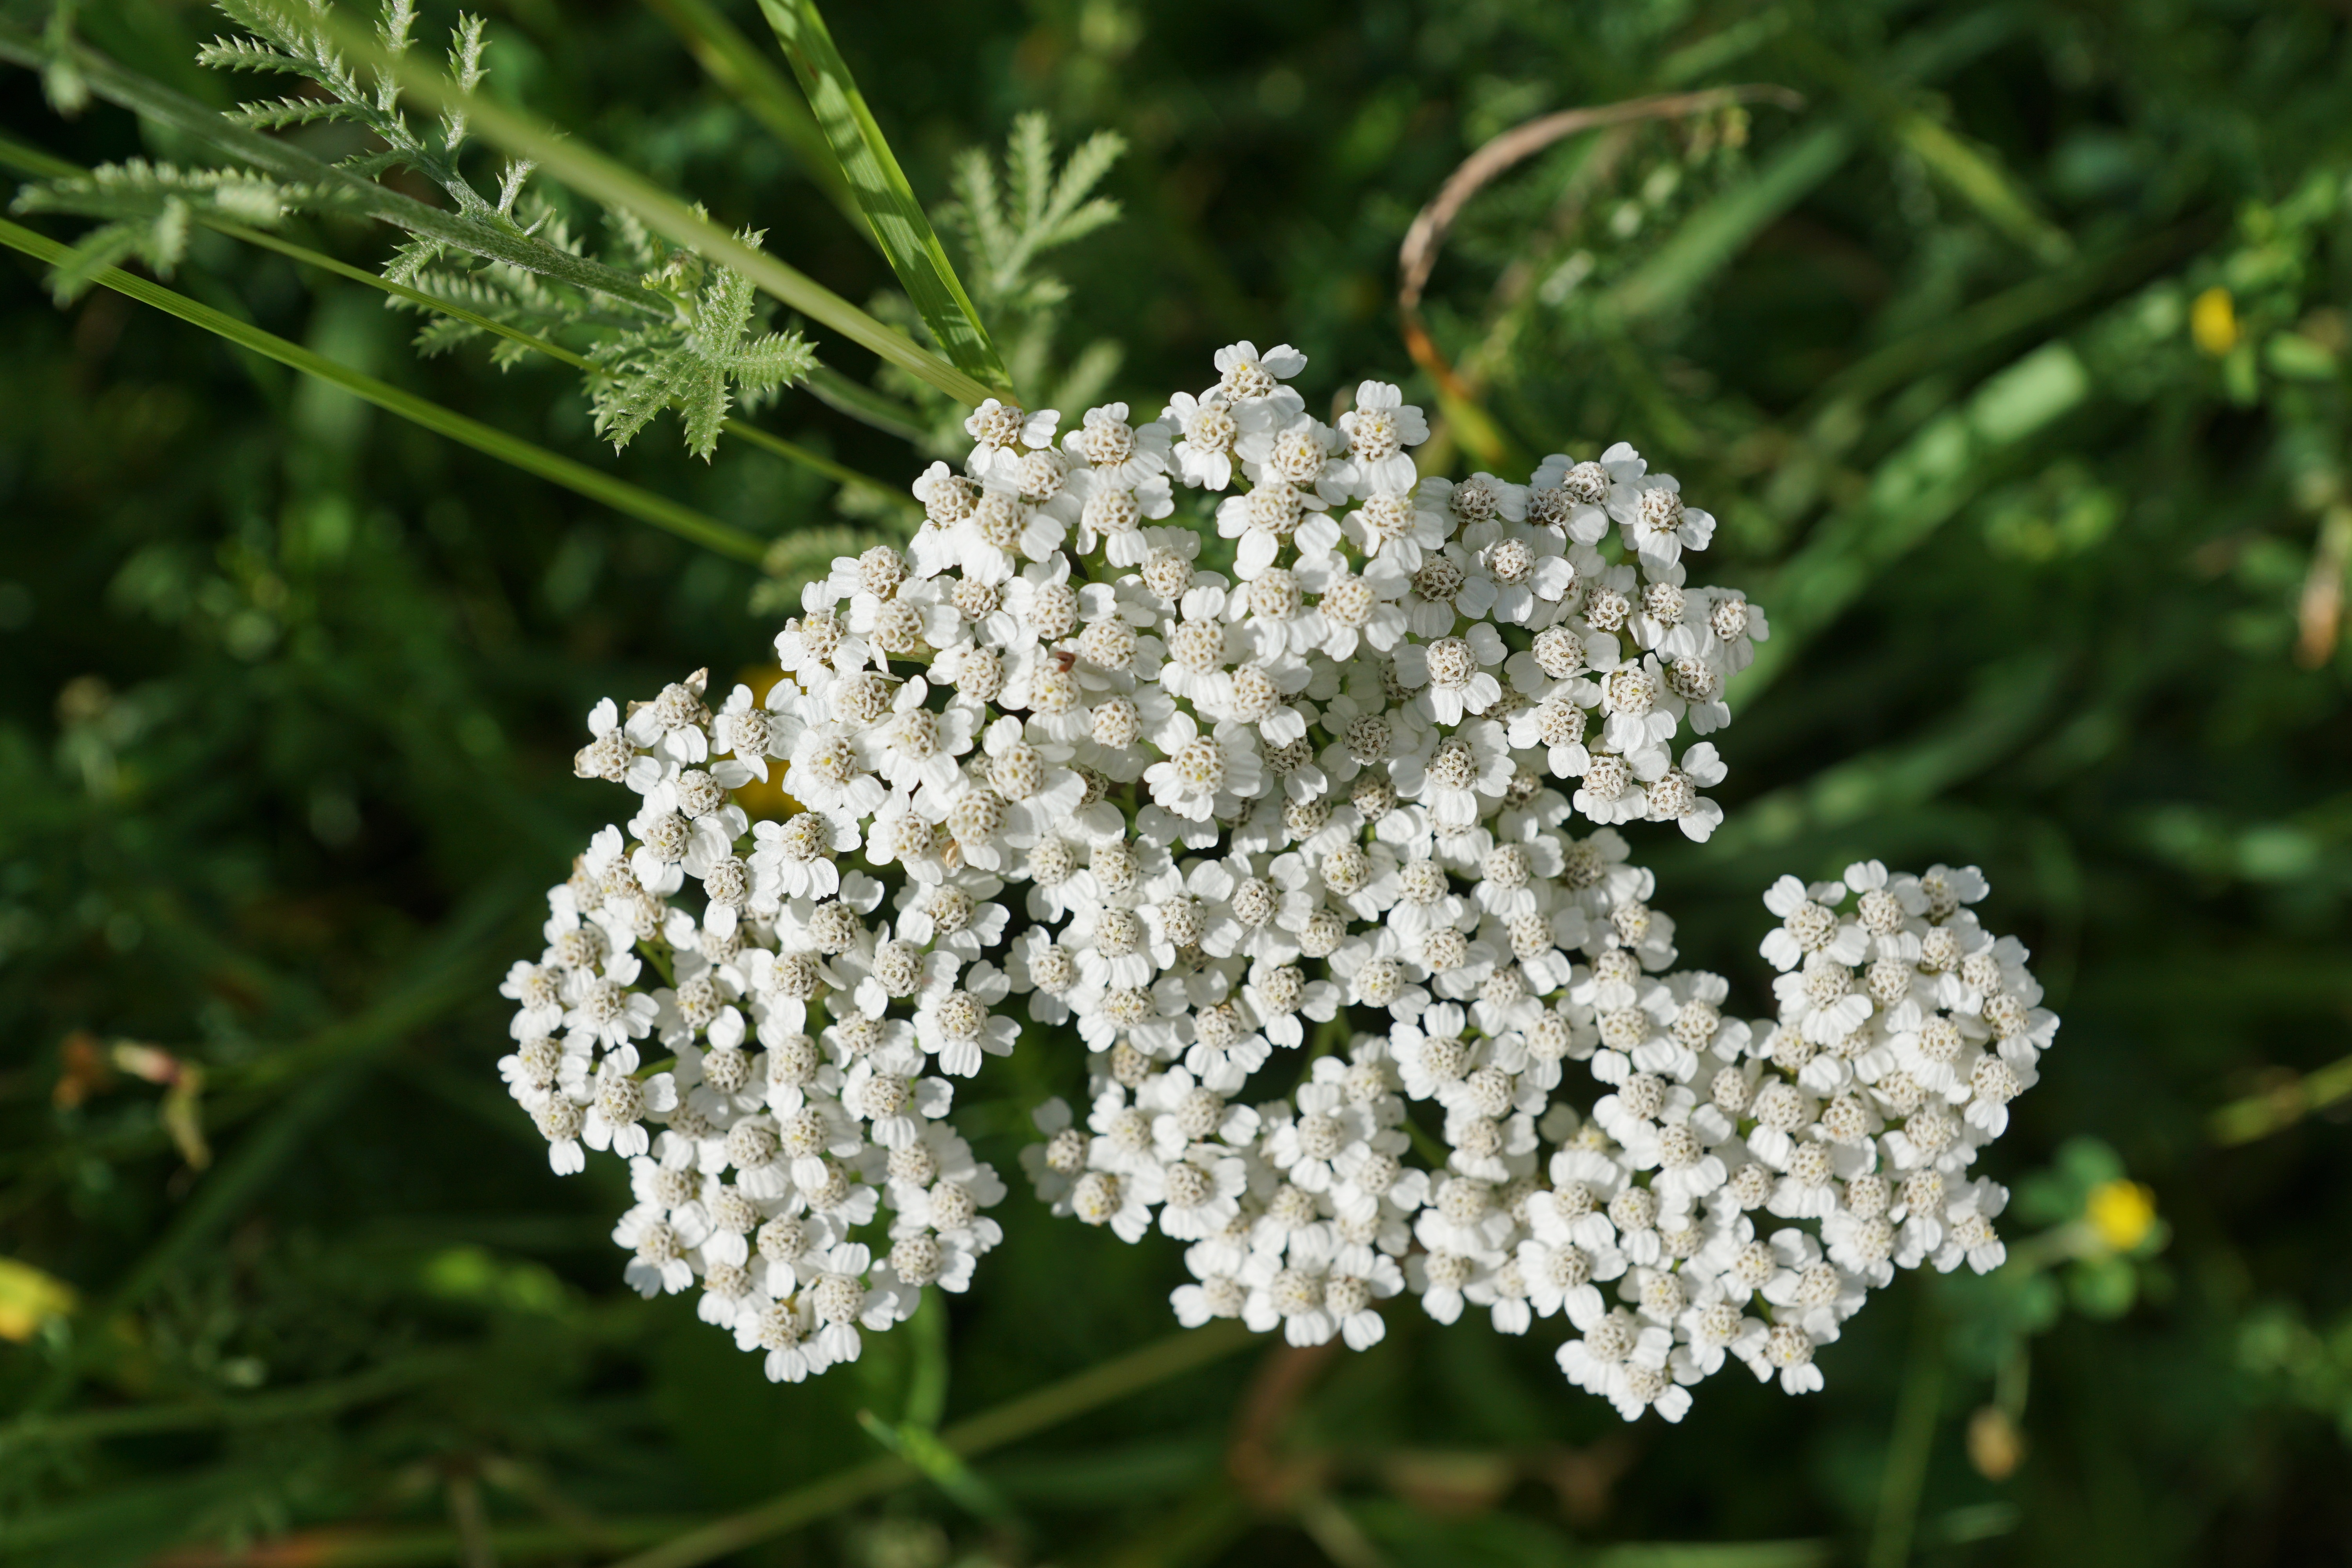
nature, forest, blossom, plant, white, field, meadow, flower, green, herb, botany, healthy, flora, heal, wildflower, shrub, meadowsweet, candytuft, yarrow, medicinal plant, anthriscus, flowering plant, daisy family, cow parsley, land plant, apiales, parsley family, evergreen candytuft